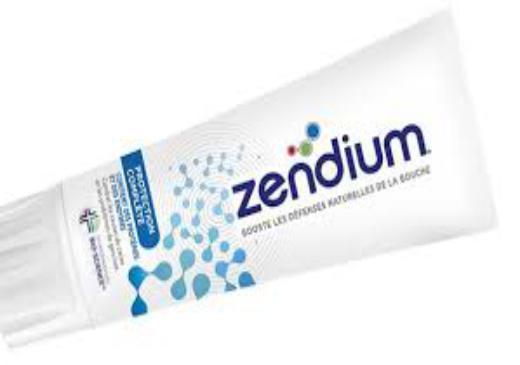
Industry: Medical